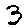
Label: 3